Siege of Amantea

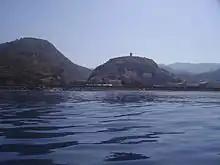
Amantea as seen from the sea. On the left, the strategic high ground of Camolo.

The siege of Amantea was a military operation that was part of the Calabrian Insurrection, an episode of the War of the Third Coalition.